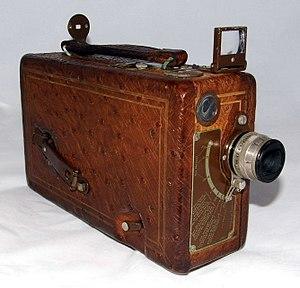
Les caméras Ciné-Kodak sont une gamme d’appareils de prise de vues lancée en 1924 par la société américaine Kodak, en même temps que le nouveau format 16 mm. Ciblé sur les amateurs qui, jusque-là, devaient recourir au coûteux 35 mm, le format, ainsi que la plupart des Ciné-Kodak, fut adopté par les semi-professionnels et professionnels du cinéma, puis de la télévision.